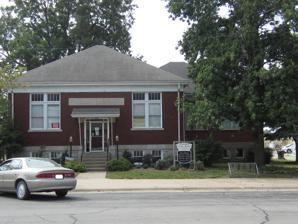
Building: Oswego Public Library
Country: United States of America
Year built: 1912
For other uses, see Oswego Public Library (disambiguation) . United States historic place Oswego Public Carnegie Library U.S. National Register of Historic Places Oswego Public Library (2013) Show map of Kansas Show map of the United States Location 704 Fourth St., Oswego, KS Coordinates 37°10′1″N 95°6′27″W / 37.16694°N 95.10750°W / 37.16694; -95.10750 Area less than one acre Built 1912 Architect Parker, F.F.; Kee, William Architectural style Utilitarian MPS Carnegie Libraries of Kansas TR NRHP reference No. 87000956 Added to NRHP June 25, 1987 Oswego Public Library (OPL) is a Carnegie Library located in Oswego, Kansas , United States. It is a member of the Southeast Kansas Library System , a consortium of over 100 independent libraries in Southeast Kansas that provides services to member libraries such as inter-library loan . History The local library association that would later become Oswego Public Library was formed in 1867. In the early 20th Century they petitioned Andrew Carnegie , and in 1912 the original library building was constructed at 704 Fourth Street in Oswego, Kansas at the cost of $5,000. The library building was placed on the National Register of Historic Places in 1987, and when the building was expanded with a grant in 1995, great care was taken to preserve the historic architecture stylings of the building. In 2006 the Southeast Kansas Library System announced Oswego Public Library had won its "Library Makeover," a grant project worth over US$15,000 for interior re-design. Under the direction of OPL Librarian/Director Elizabeth Turner, the project was completed on-time and under budget by the summer of 2007. Funding OPL receives funding from memorials, the city of Oswego, Kansas , the Southeast Kansas Library System , as well as the State of Kansas . Services Oswego Public Library provides library cards free of charge to local residents, provided they can provide proof-of-residency. The Library has a collection of over 16,000 fiction and non-fiction books, with specialized areas for young children's, teen, and adult fiction, as well as research areas for non-fiction. OPL also boasts an impressive five-year catalog of back issues of all of its nearly fifty magazine subscriptions, providing patrons with a wealth of periodical literature for research and pleasure. Hundreds of current CDs, DVDs, Books on Tape, and Books on CD are also available for checkout. OPL works with the State Library of Kansas and provides related services, such as Kansas State Library Cards . In the late 2000s, OPL received its first two Gates Foundation computers for Patron Access. Since then, those machines have been supplemented by other library technology purchases and at least two more Gates machines. In total, the library provides seven computers for patron access, including a laptop for use inside the library. OPL also offers free 802.11b/g Wi-Fi and low-cost printing. The Library has used an automated cataloging system since 1990, one of the first in the area to do so. Library makeover project In 2006 the Southeast Kansas Library System announced that Oswego Public Library had won a US$15,000 grant for an interior redesign. Along with a US$7,000 pledge from the Oswego Public Library library board, this idea became known as "Project OSWEGO" and yielded great results, including a new young adult section, an entirely redesigned children's area, complete with a life-size tree sculpture. A coffee house style reading area, complete with daily national and regional newspapers and weekly newspapers, pub seating, and an adequate selection of coffees and teas, was also added. KOHA Transition In 2009 the Library announced it would be moving in October to the Koha library automation system, thus providing patrons with off-site online access to library services, including inter-library loan and book reservation. When the transition is complete, a patron receiving a library card at one participating Southeast Kansas Library System Library will be able to check out materials at any other participating SEKLS Library. As of the summer of 2010, OPL staff had completed the transition. Oswego Public Library patrons may use their library cards at any other participating Southeast Kansas Library System library. References ^ "National Register Information System" . National Register of Historic Places . National Park Service . March 13, 2009. ^ Brotherton, Mike & Mattox, David (2011). Labette County . Arcadia Publishing. p. 17. ISBN 9780738582924 . ^ "OPL Policies" . ^ SEKLS awards Oswego Public Library Makeover Grant External links Library Homepage Southeast Kansas Library System Homepage v t e U.S. National Register of Historic Places Topics Architectural style categories Contributing property Historic district History of the National Register of Historic Places Keeper of the Register National Park Service Property types Lists by state List of U.S. National Historic Landmarks by state : Alabama Alaska Arizona Arkansas California Colorado Connecticut Delaware Florida Georgia Hawaii Idaho Illinois Indiana Iowa Kansas Kentucky Louisiana Maine Maryland Massachusetts Michigan Minnesota Mississippi Missouri Montana Nebraska Nevada New Hampshire New Jersey New Mexico New York North Carolina North Dakota Ohio Oklahoma Oregon Pennsylvania Rhode Island South Carolina South Dakota Tennessee Texas Utah Vermont Virginia Washington West Virginia Wisconsin Wyoming Lists by insular areas American Samoa Guam Minor Outlying Islands Northern Mariana Islands Puerto Rico Virgin Islands Lists by associated state Federated States of Micronesia Marshall Islands Palau Other areas District of Columbia American Legation, Morocco Related National Historic Preservation Act Historic Preservation Fund List of jails and prisons on the National Register of Historic Places University and college buildings listed on the National Register of Historic Places National Register of Historic Places portal Category Authority control databases ISNI